Norm Cox (designer)

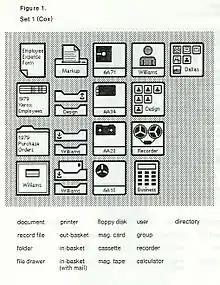
Icons on the Star

Norm Cox is most known for his design of the Hamburger button, a stack of three horizontal black lines. These lines resemble a list of items, which serve as a visual reminder of menu lists. The hamburger menu was designed to be simple, functionally memorable, and mimic the look of the resulting displayed menu list. Norm originally designed it as a "container" for contextual menu choices on the Xerox Star, similar to the contextual menu that's displayed today when we right mouse click on objects. The symbol is still in extensive use today as an indicator of a hidden menus on websites and smartphone apps. Additionally, Cox designed the visual style of the Xerox Star user interface elements and icons, including the document icon with the dog-eared corner and folder that are still in use today.